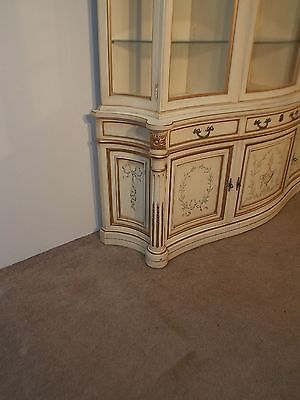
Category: cabinet